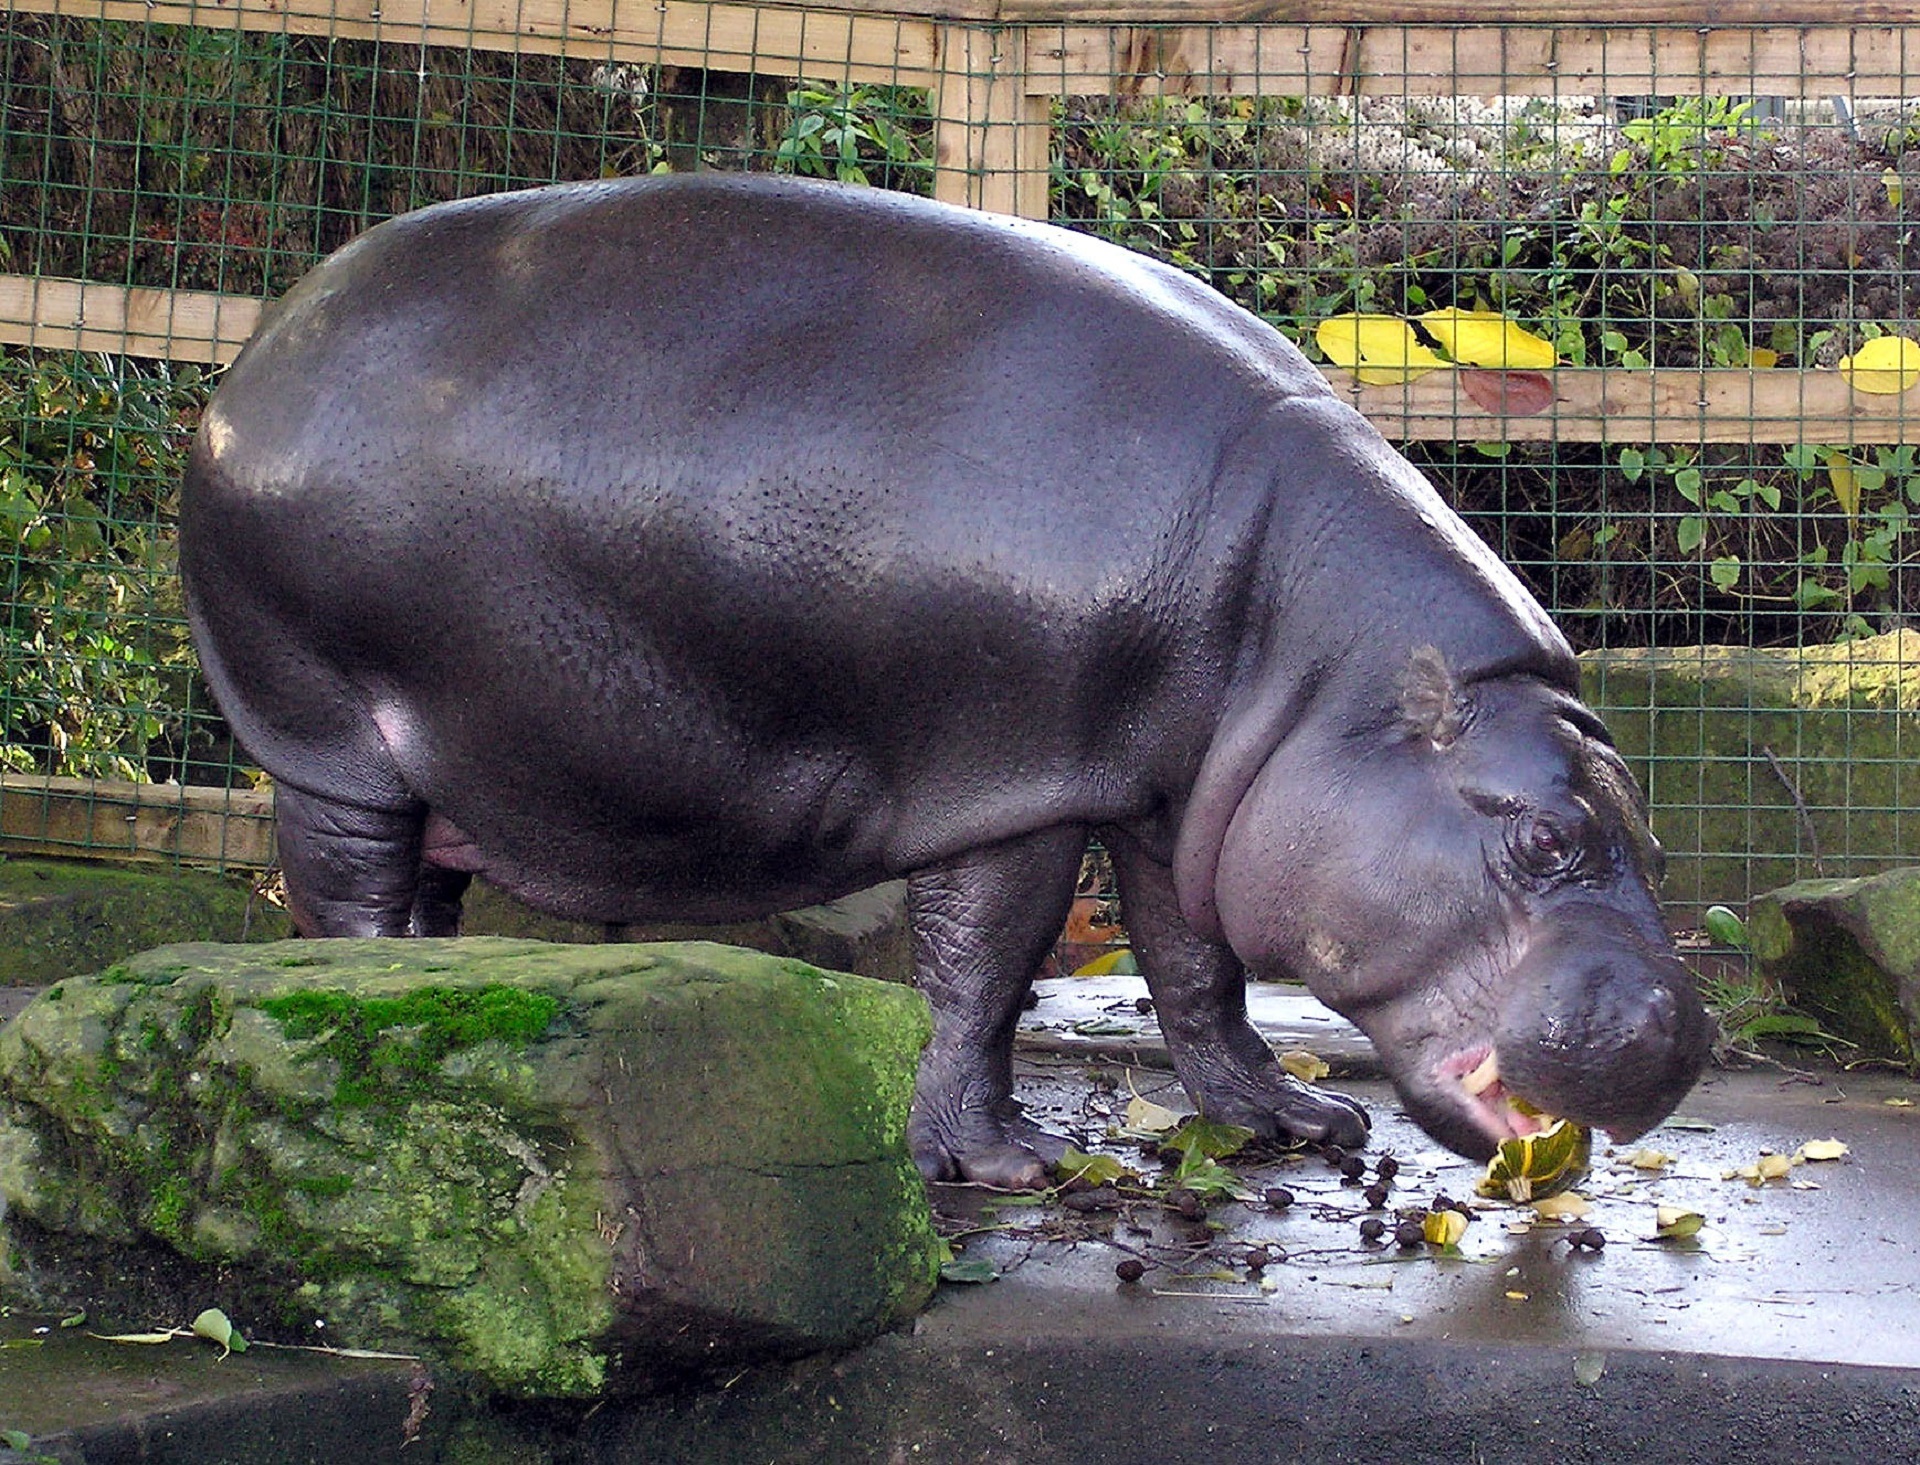
water, nature, wildlife, europe, zoo, mammal, fauna, england, fat, vertebrate, bristol, hippopotamus, tapir, pygmy hippo